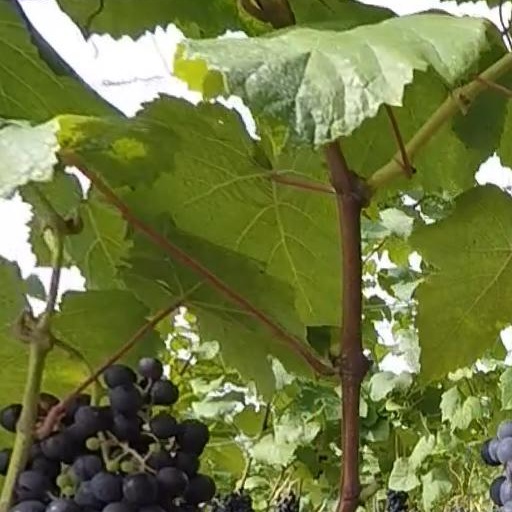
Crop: grape